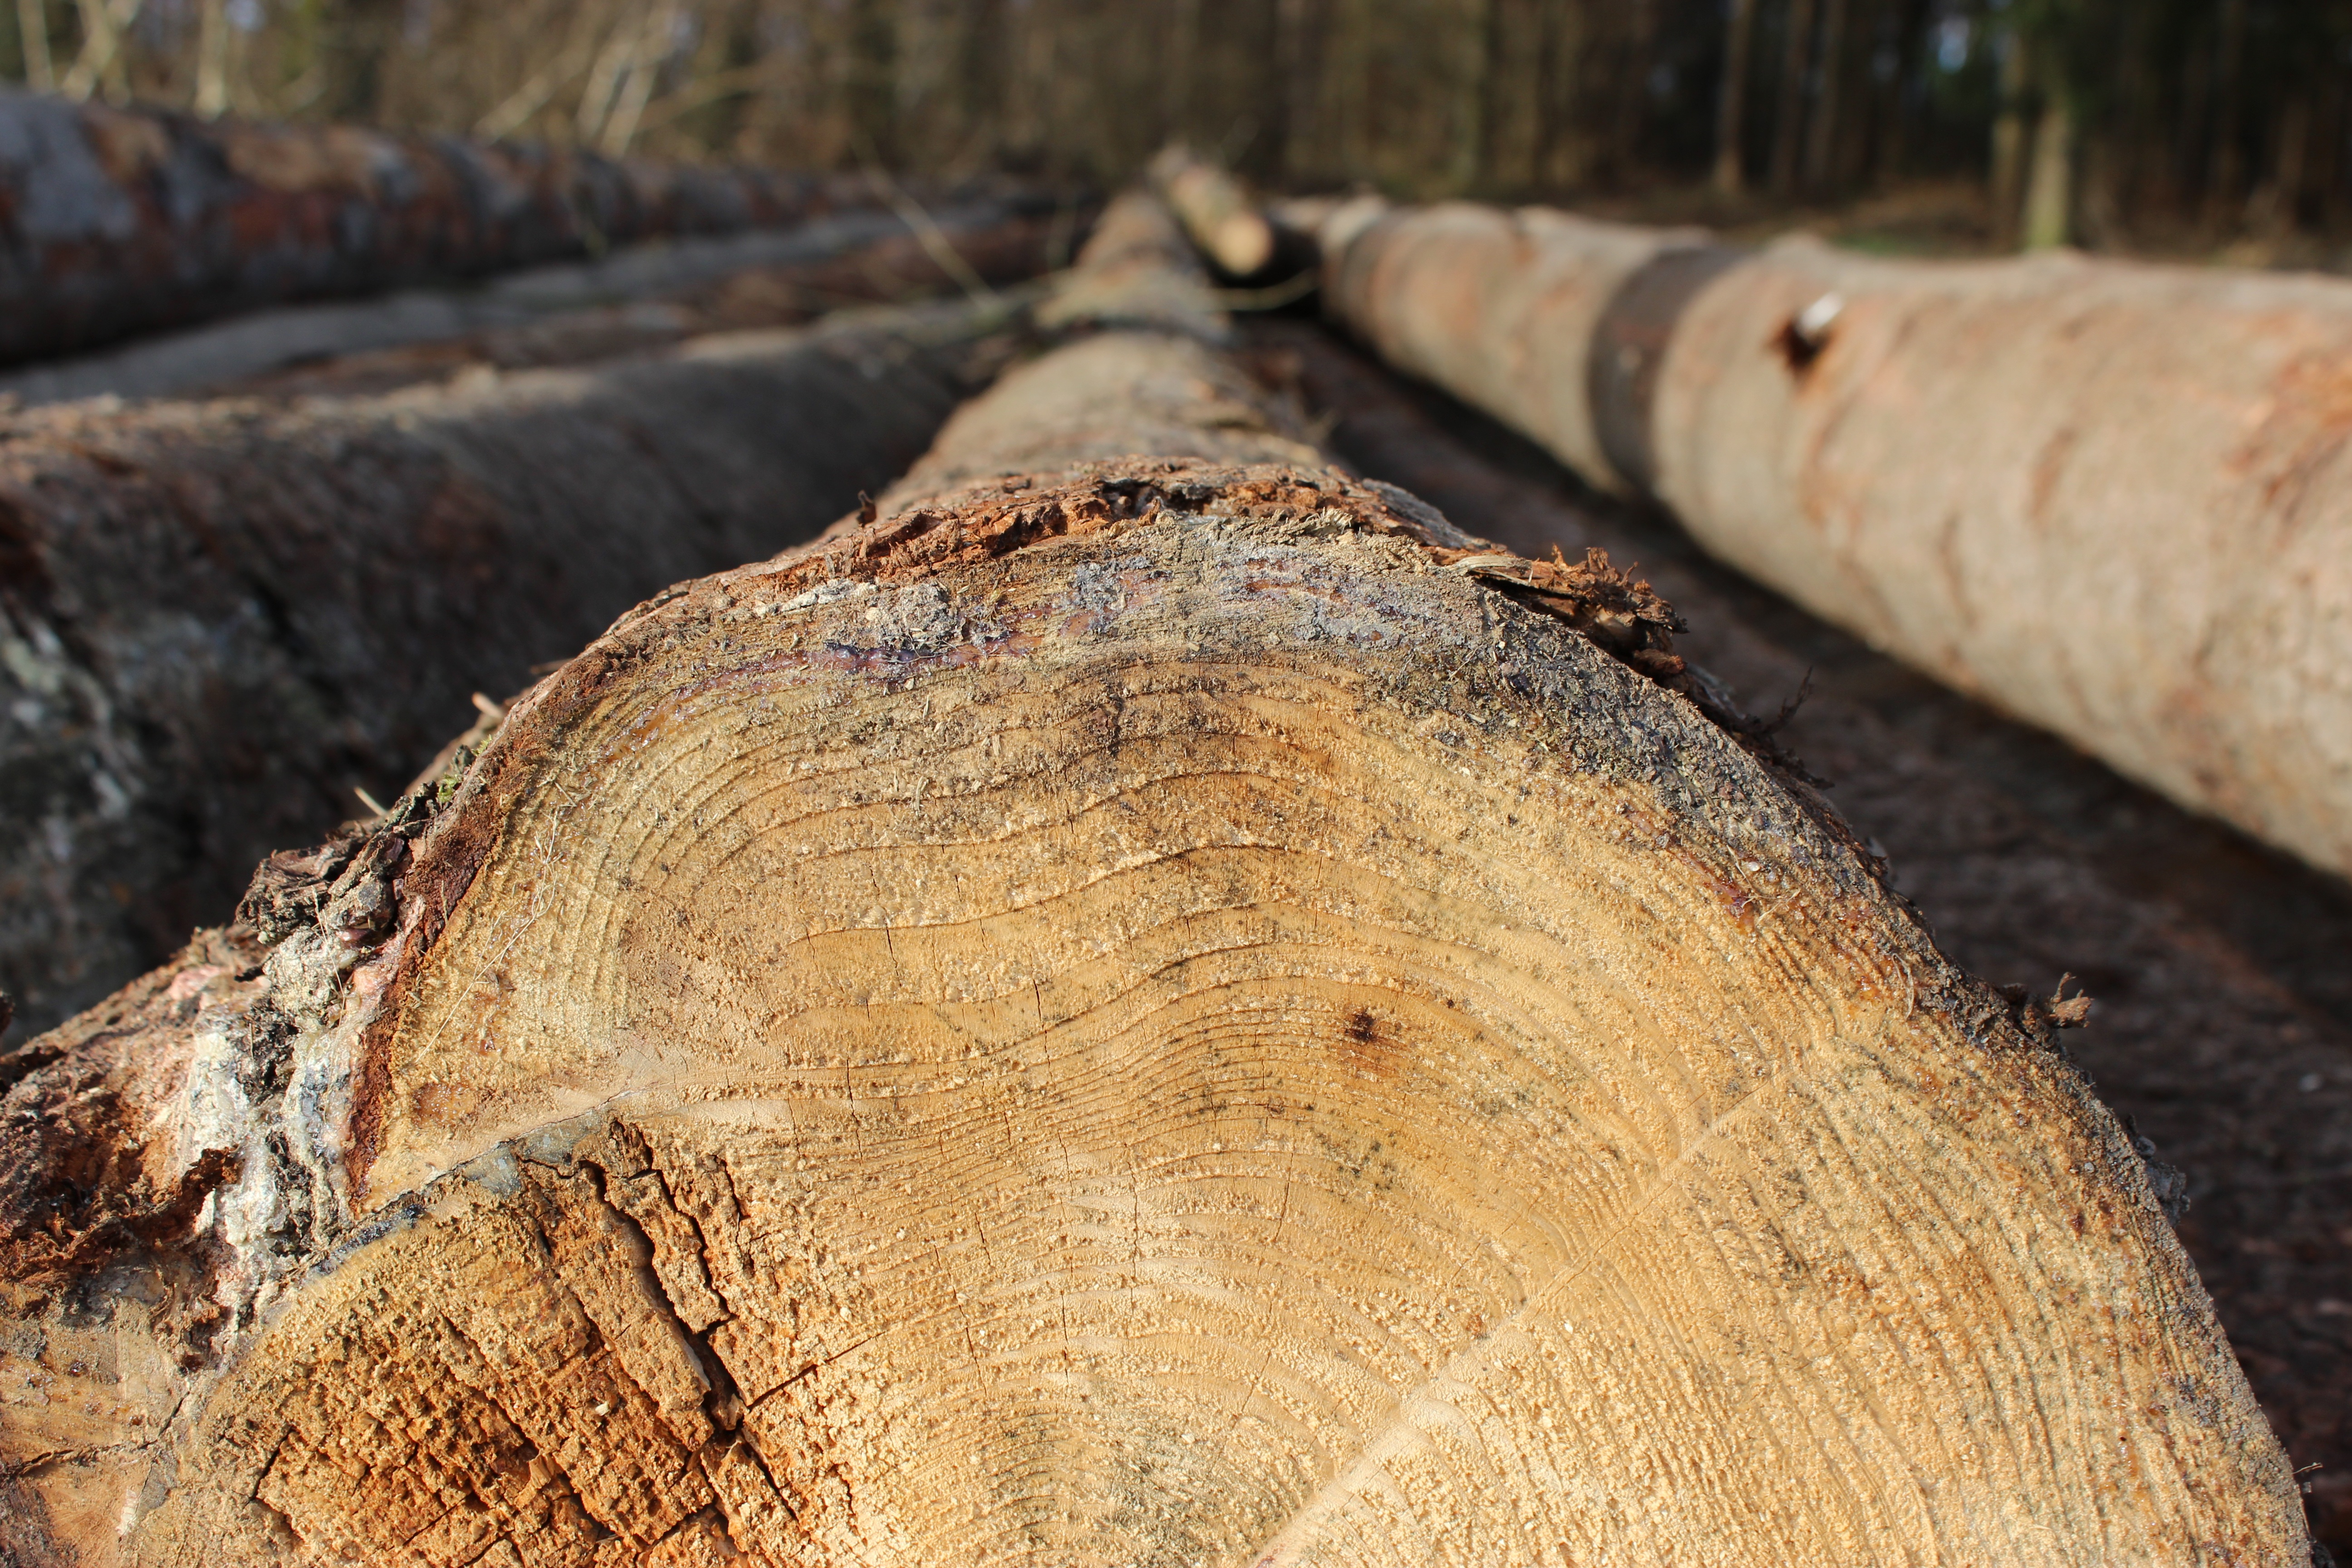
tree, nature, forest, cold, structure, wood, leaf, trunk, log, macro, autumn, soil, firewood, close up, geology, forestry, timber, tree trunks, holzstapel, concerns, deforestation, strains, cut down, sawn, grass family, woody plant, penny bun, life lines